Let Me Introduce Her

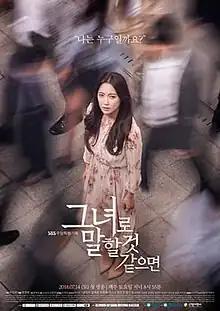
Promotional poster

Let Me Introduce Her is a South Korean television series starring Nam Sang-mi, Kim Jae-won, and Jo Hyun-jae. The series aired four consecutive episodes on Saturday on SBS TV from July 14 to September 29, 2018.